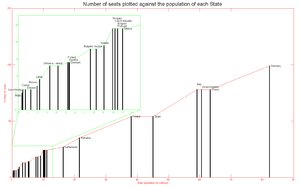
La répartition des sièges du Parlement européen décrit la manière dont les sièges électoraux sont répartis, dans le Parlement européen entre les États membres de l'Union européenne. La distribution n'est pas strictement proportionnelle à la population de chaque État, mais doit se faire selon une « proportionnalité dégressive » ; mathématiquement, le nombre d'eurodéputés de chaque pays devrait donc être calculé par une fonction croissante et concave de son nombre d'habitants.